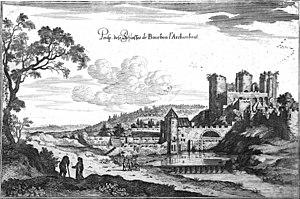
provenant de ""Topographiae Galliae""."
Bourbon-l'Archambault est une commune française, située dans le département de l'Allier en région Auvergne-Rhône-Alpes. Elle est le cœur historique de l'ancienne province du Bourbonnais.
Le thermalisme est l’ensemble des activités liées à l’exploitation et à l’utilisation des eaux thermales à des fins récréatives ou de santé. Cela se rapporte aussi bien à l’histoire, l’économie, les acteurs, le patrimoine qu'à l’ensemble des moyens mis en œuvre dans les stations thermales lors des cures thermales.